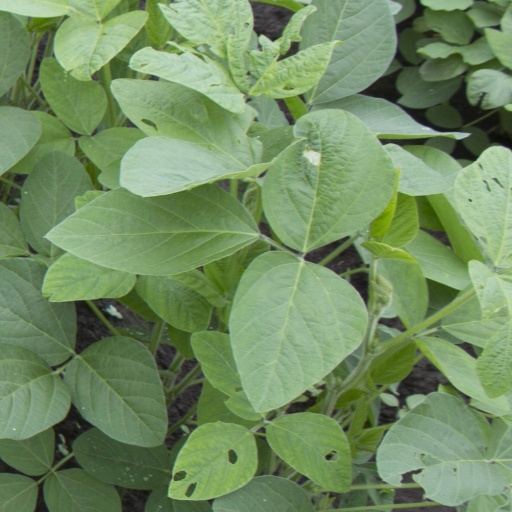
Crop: soybean